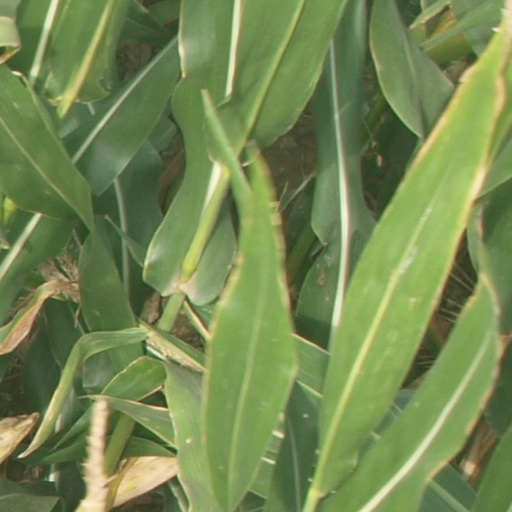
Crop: maize; corn